Finding Iris Chang

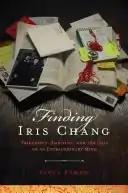
First edition cover of "Finding Iris Chang"

Finding Iris Chang: Friendship, Ambition, and the Loss of an Extraordinary Mind is a biography of Iris Chang, author of the best-selling history book, "The Rape of Nanking". Written by Chang's friend, journalist Paula Kamen, and published in November 2007, the book's writing and research were motivated by Chang's suicide in 2004. Kamen authored a Salon.com eulogy for Chang that received an "overwhelming" response, and this prompted her to expand upon the subject of Chang's life and death with a full-length biography.